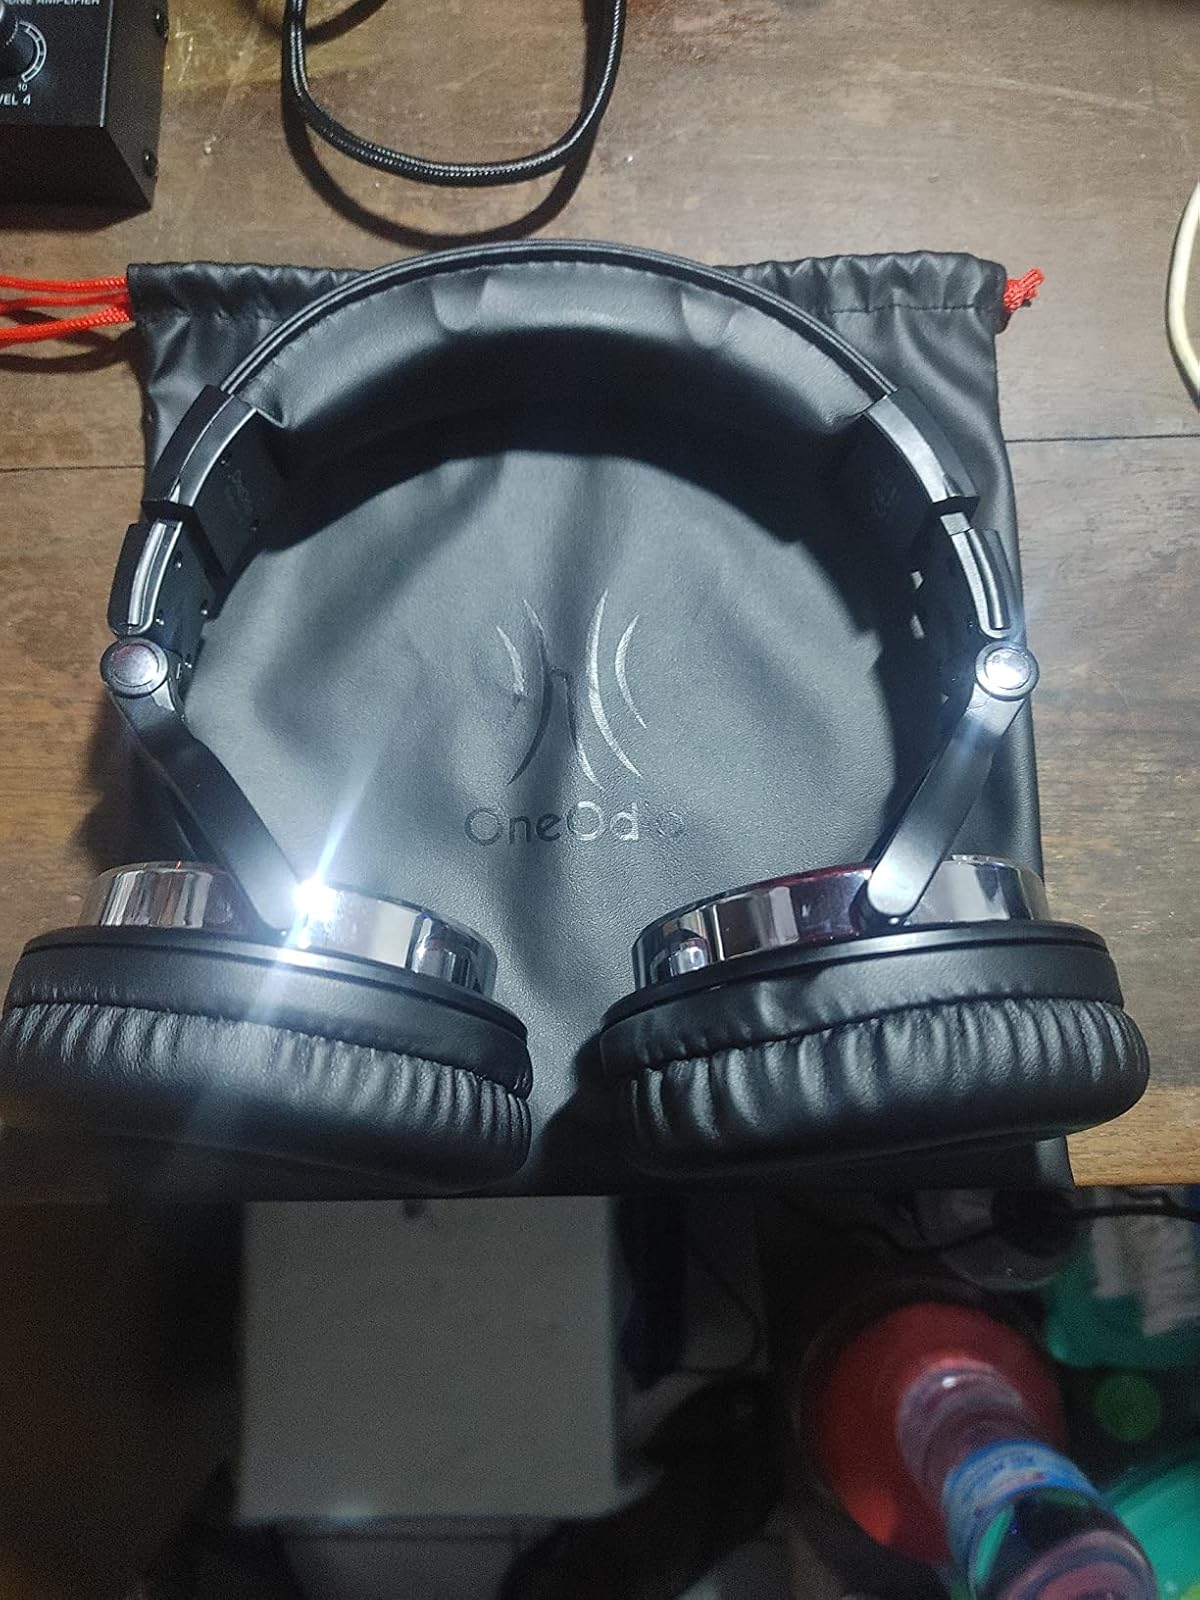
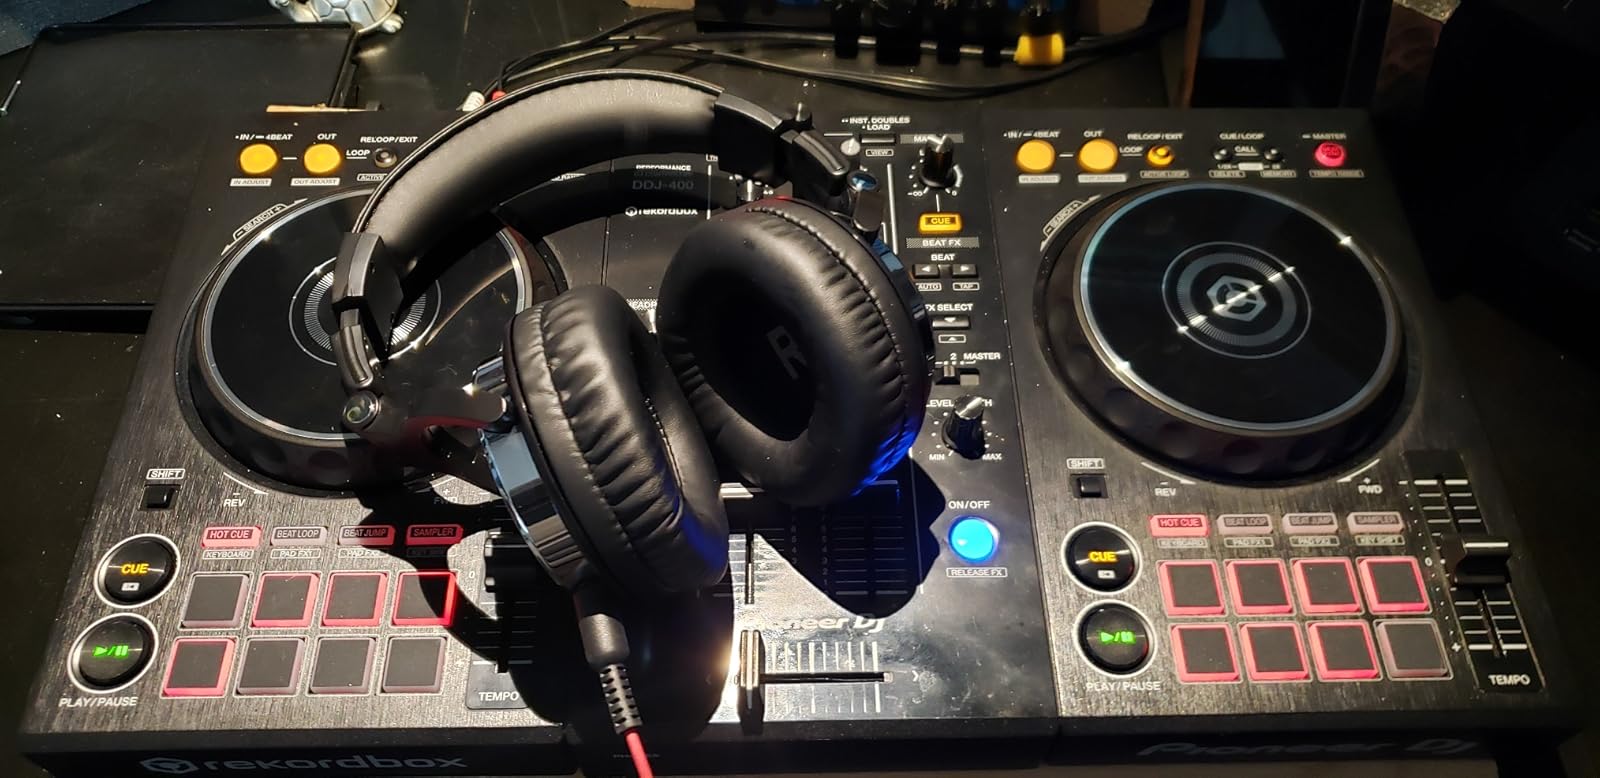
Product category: headphones
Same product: yes